Ulala (Space Channel 5)

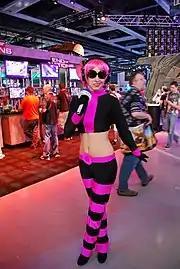
A cosplayer dresses as a variant of Ulala, from 2011

Ulala has received a generally positive reception, referred to as an icon by Liam Martin of "Digital Spy" and "IGN" staff. Ulala was nominated in 2000 for "Original Game Character of the Year" by the International Game Developers Association, while she was voted as one of the top ten favorite Sega characters in a fan poll. "IGN" staff anticipated that Ulala would be a character who stands out among American players, while later declaring that she is such a "strong character" that her design would be "instantly recognizable" on any kind of product. "Plan B Magazine" staff speculated that the Dreamcast's commercial failure was what prevented the character from achieving greater heights of popularity. Neboisa Radakovic of "Game Revolution" and Charles Herold of "The New York Times" both praised her for her fashion sense, with the latter stating that she is "enough by herself" to garner someone's interest in "Space Channel 5". In 2010, Ulala was praised in the guide book, "1001 Video Games You Must Play Before You Die", calling her the "queen of the galaxy" and a "deee-lightful" protagonist -- the latter being a nod to the character's lawsuit. Daniel Trock for "The Gamer" ranked Ulala the tenth deadliest dancing character in a video game, writing: "With her groovy moves, Ulala can control the pace of a battle, enrapturing friend and foe alike with impeccable style, then busting out her blaster when their guard is down." "The Gamer" also featured the character in their "10 Best Sega Characters of All Time," commenting positively on her association to the Dreamcast and her "iconic" design. "Game Rant" wrote positively on the character, ranking her 9th in their list of "10 Underrated Sega Heroes," writing: "While other civilians run screaming from the danger, [Ulala] calmly struts towards it. It’s a fearless dedication to journalism that would make Lois Lane proud."